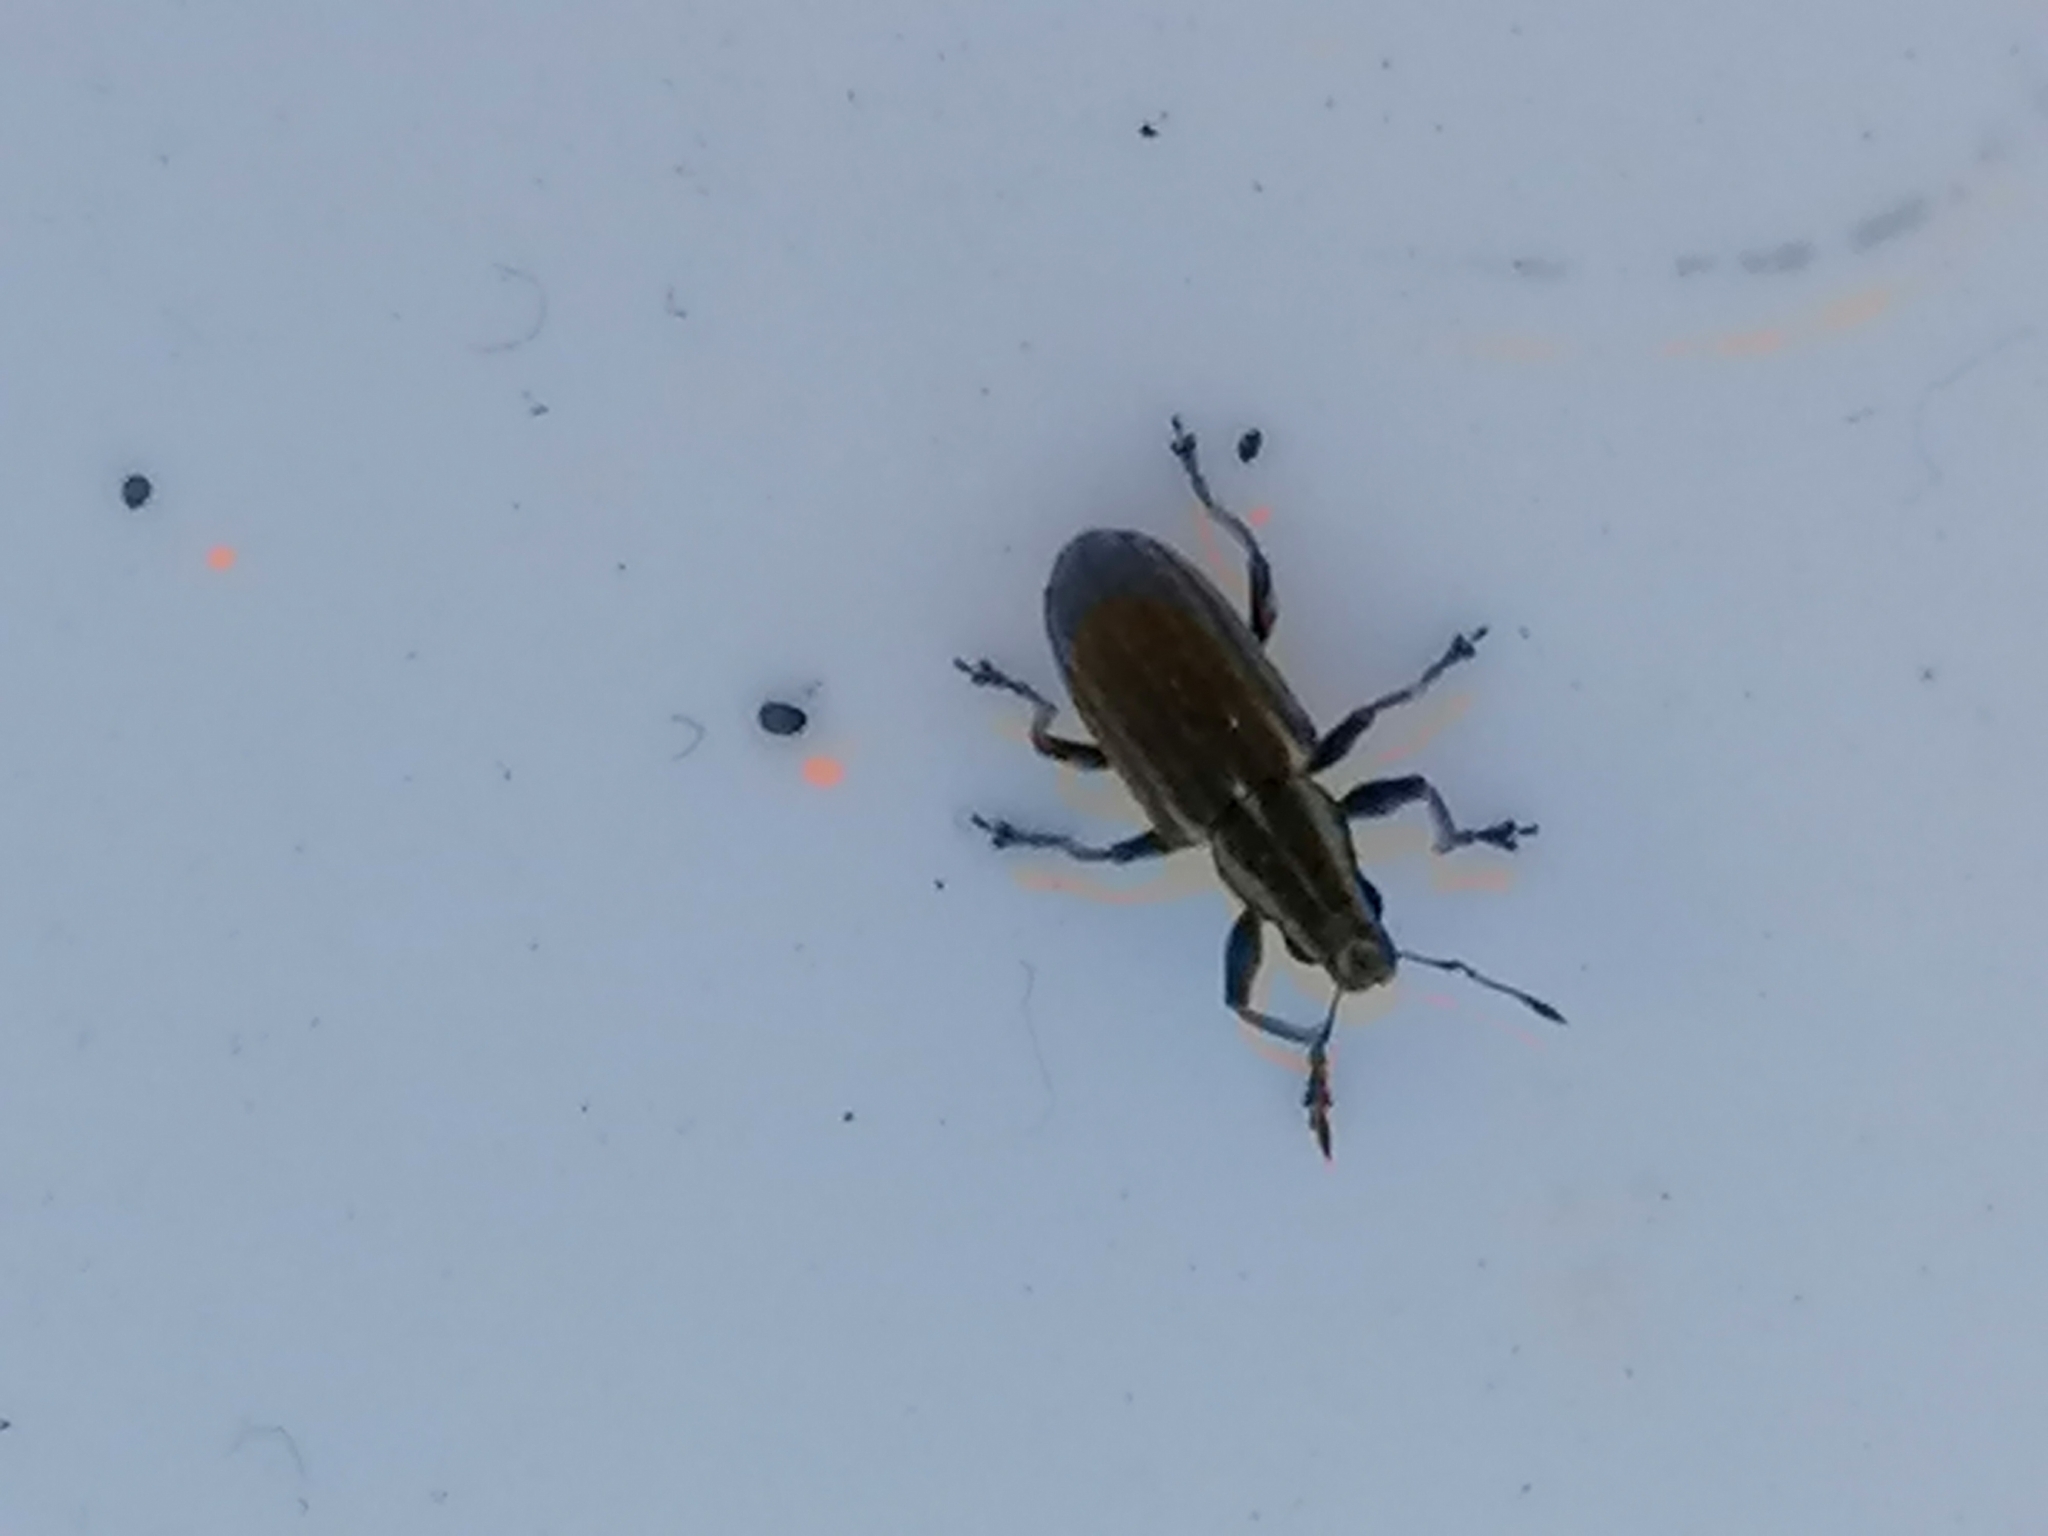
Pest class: pea_leaf_weevil